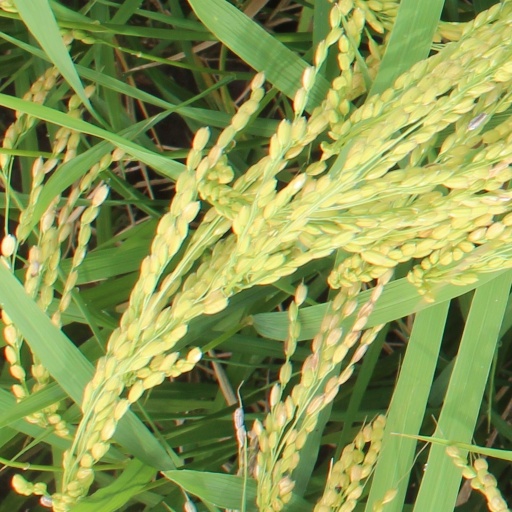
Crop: rice